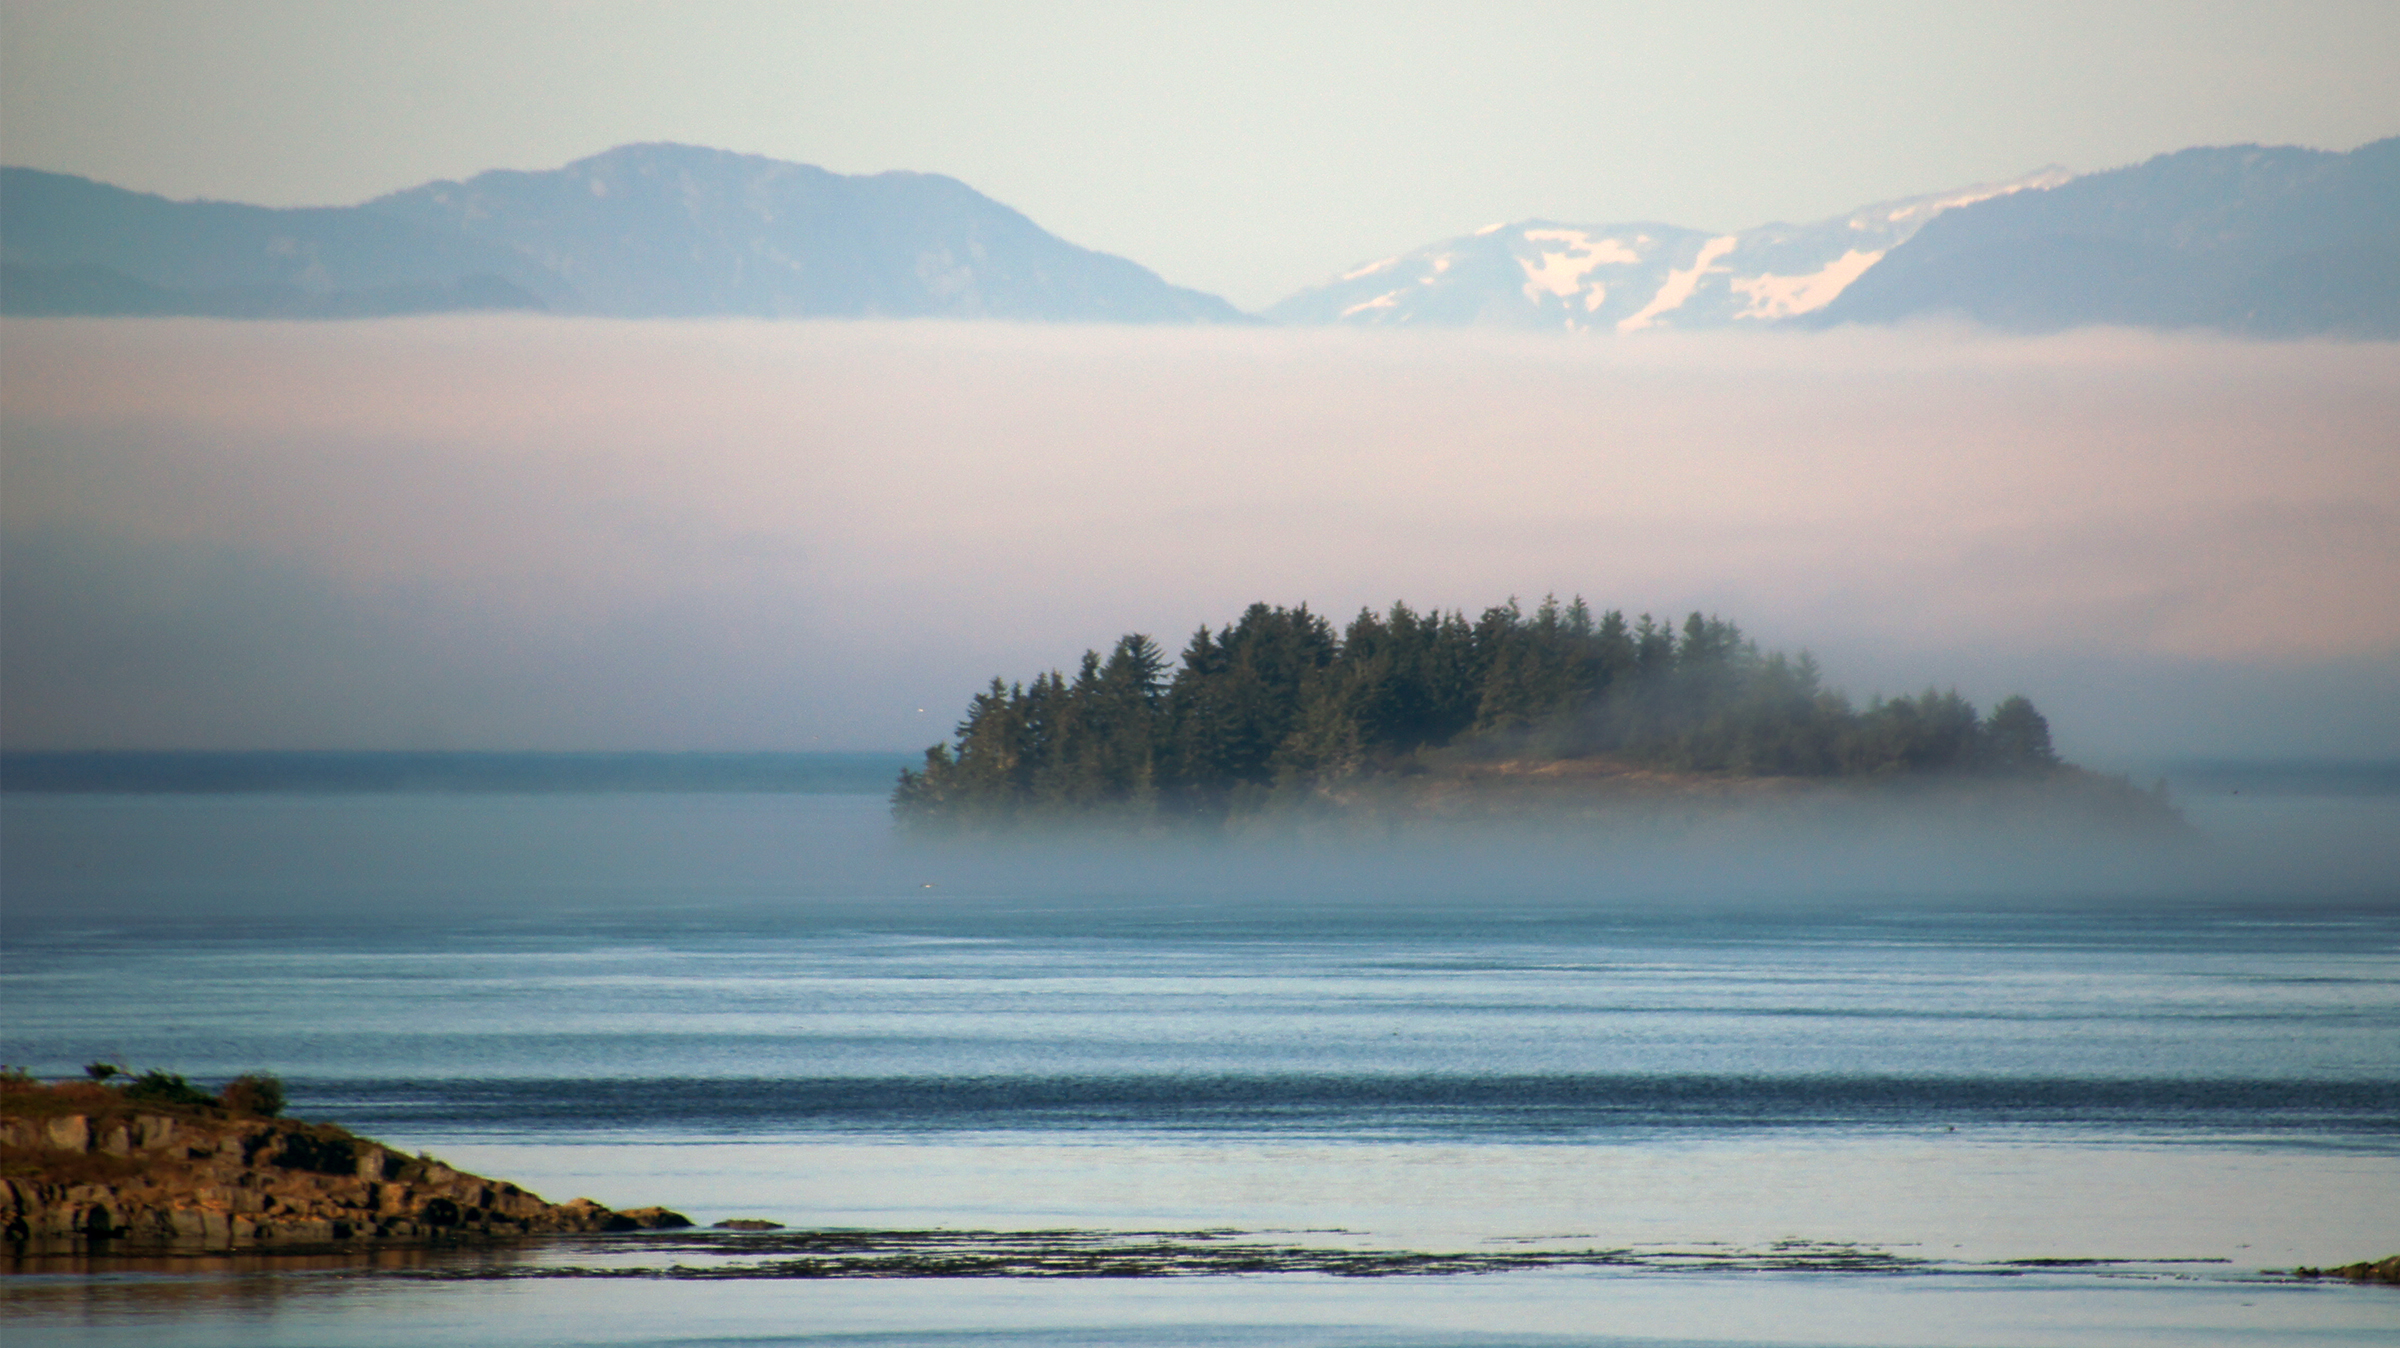
beach, landscape, sea, coast, water, nature, ocean, horizon, mountain, cloud, fog, sunrise, sunset, mist, sunlight, morning, shore, wave, lake, dawn, dusk, evening, reflection, bay, body of water, cruise, publicdomain, alaska, insidepassagecanada, loch, atmospheric phenomenon, wind wave